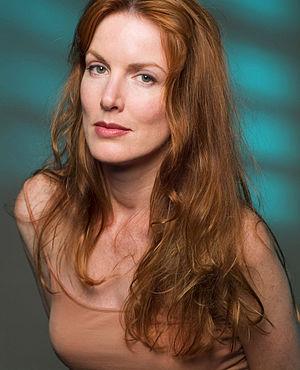
Kathleen York, dite Bird York, est une actrice, chanteuse et scénariste américaine.
Cet article présente les personnages de l'entourage de Bree Van de Kamp du feuilleton télévisé Desperate Housewives.
Cet article présente la deuxième saison de la série télévisée Newport Beach.